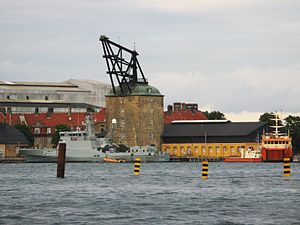
P558 Gribben
HDMS Gribben (P558) ved mastekranen på marinestation Holmen
HDMS Gribben (P558) ved mastekranen på marinestation Holmen
P558 Gribben var et dansk patruljefartøj af Flyvefisken-klassen benyttet af Søværnet. Skibet indgik i flådens tal i 1993 og forrettede tjeneste frem til 2010 hvor skibet strøg kommando. Skibet hørte fra 2004 organisatorisk til under 1. Eskadre, division 12 og var permanent udrustet i patruljekonfiguration.